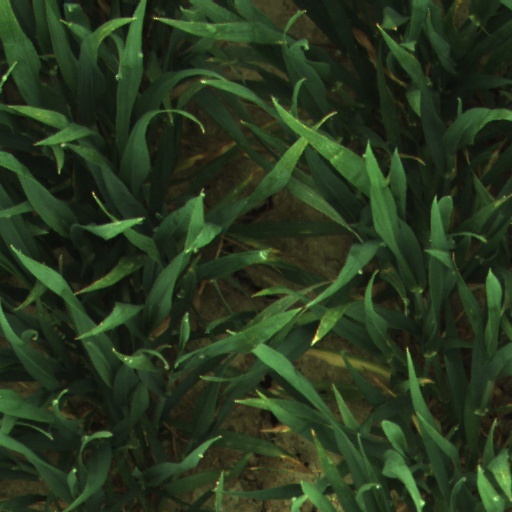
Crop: wheat